Raphael

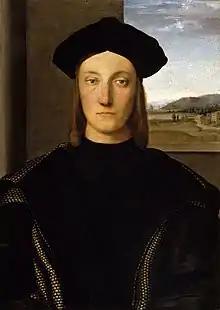
Portrait of Guidobaldo da Montefeltro, Duke of Urbino from 1482 to 1508, . (Uffizi Gallery)

Raphael's mother Màgia died in 1491 when he was eight, followed on August 1, 1494, by his father, who had already remarried. Raphael was thus orphaned at eleven; his formal guardian became his only paternal uncle, Bartolomeo, a priest, who subsequently engaged in litigation with his stepmother. The boy probably continued to live with his stepmother when not staying as an apprentice with a master. He had already shown talent, according to Vasari, who says that Raphael had been "a great help to his father". A self-portrait drawing from his teenage years shows his precocity. His father's workshop continued and, probably together with his stepmother, Raphael evidently played a part in managing it from a very early age. In Urbino, he came into contact with the works of Paolo Uccello, previously the court painter (d. 1475), and Luca Signorelli, who until 1498 was based in nearby Città di Castello.